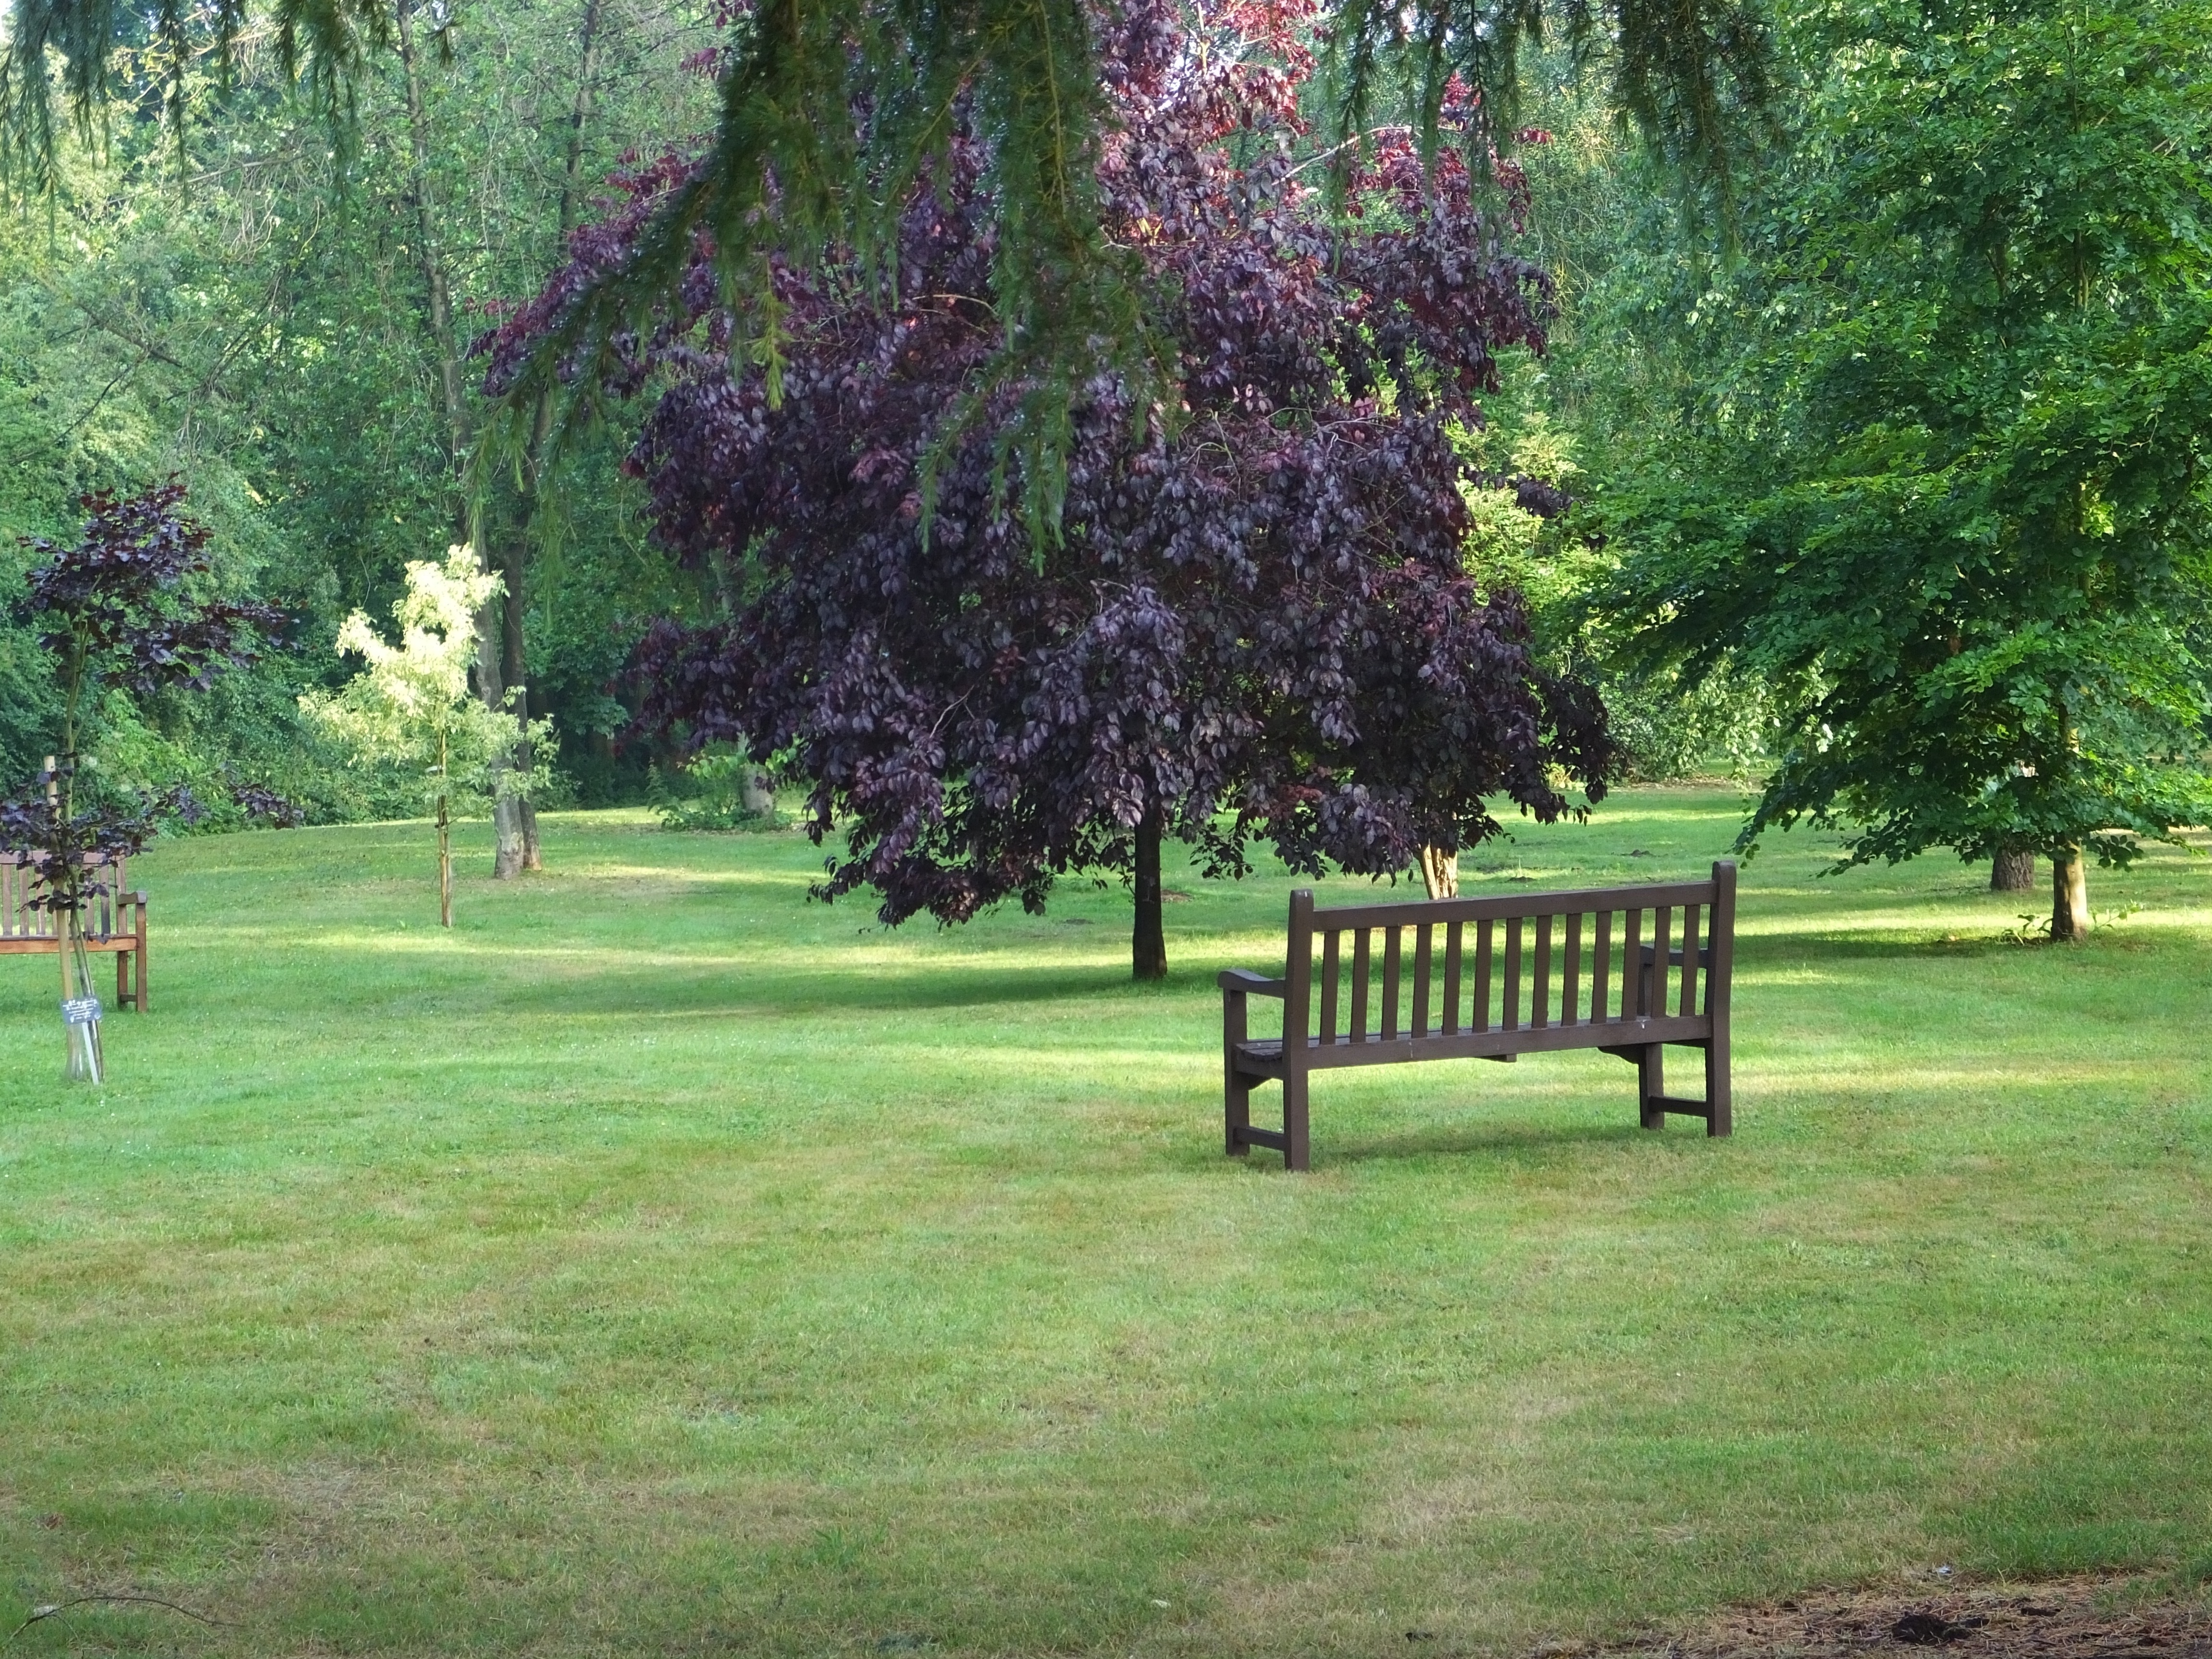
grass, lawn, meadow, city, recreation, park, backyard, garden, playground, estate, woodland, yard, outdoor recreation